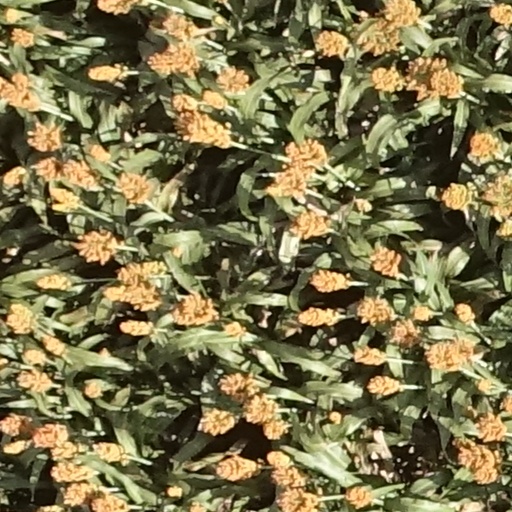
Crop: sorghum